Ghost estate

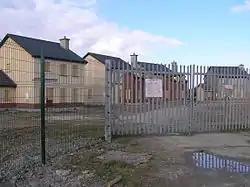
Ghost estate of approx 10 houses outside village of Bridgetown, County Wexford, 2012. (In Use as of 2025)

In October 2010, the Department of the Environment, Heritage and Local Government reported, using a restricted brief, that there were 33,000 complete or nearly complete empty homes after a national audit and that there were a further 10,000 homes at various stages of construction. The phrase was introduced by journalist and economist David McWilliams when describing the Irish property bubble in 2006. It was used as the title of a poetry collection by Irish writer William Wall in 2011.